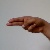
The image shows a hand gesture representing the letter 'H' in Indian Sign Language.